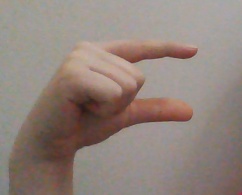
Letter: dal